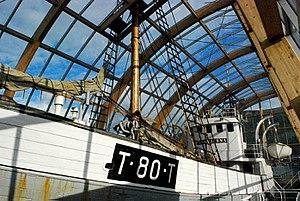
Un phoquier est type un navire, à voile ou moteur, utilisé pour la chasse aux phoques.